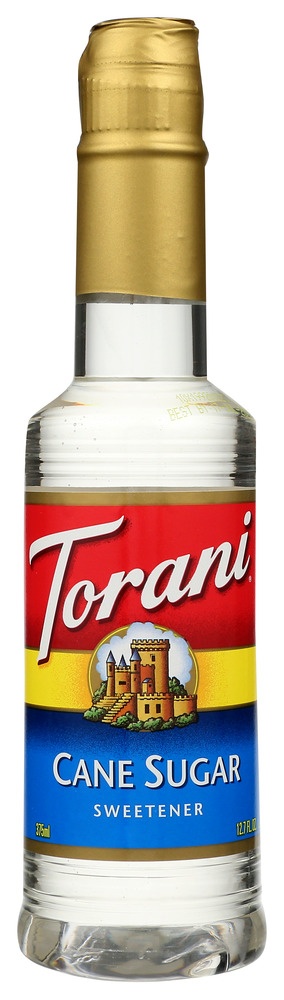
TORANI: Cane Sweetener Syrup, 12.7 fo
Enjoy sweetness without compromise. This pure cane sugar sweetener does the sweet-talking for you. And it doesn't mess with the flavor, it simply sweetens things. Perfect for sweet tea and cocktails. Include a drop and your guests will be whispering sweet somethings.
Brand: TORANI
Category: Food, Beverages & Tobacco > Food Items > Cooking & Baking Ingredients > Sugar & Sweeteners > Syrups & Nectars